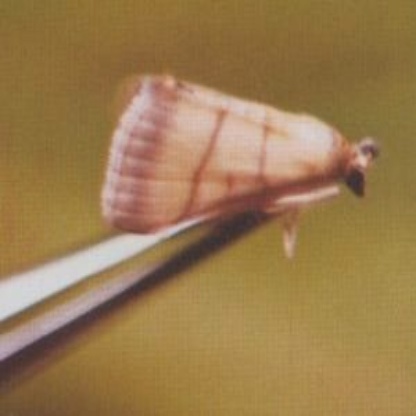
Nhãn: Sâu cuốn lá nhỏ ( Rice leaf folder)